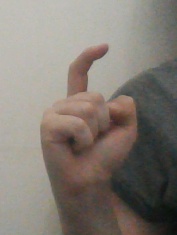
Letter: ra